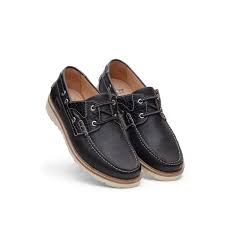
Label: Boat